Château de Couanac

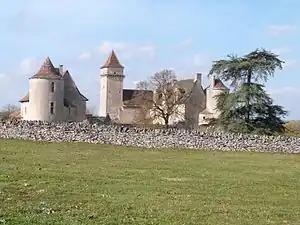
General view of Couanac castle

The Château de Couanac is a castle in the "commune" of Varaire in the Lot "département" of France.